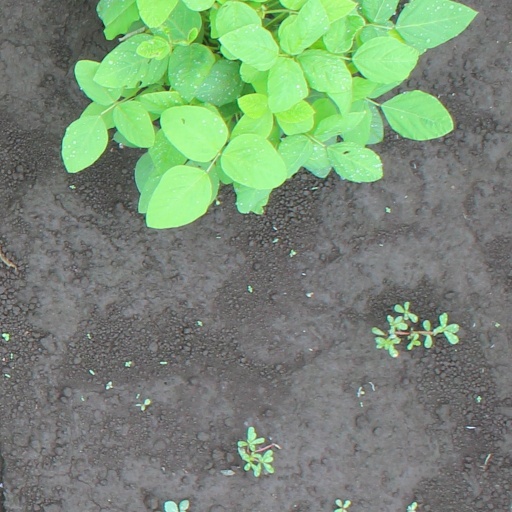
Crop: soybean